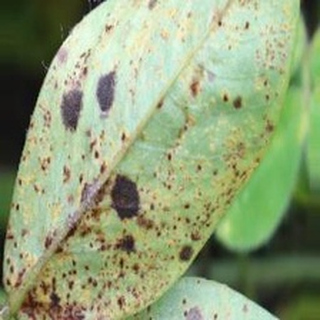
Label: groundnut_rust